Sevillanas

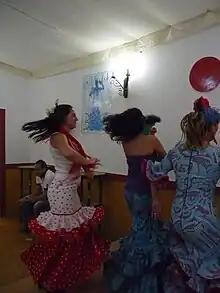
Turning during dancing

Sevillanas are danced by couples of all ages and sexes during celebrations ("fiestas" or "ferias"), often by whole families and towns. Sevillana choreography is characterized by stability and functionality, since it is a festival dance. This is why those intending to dance flamenco usually start by learning sevillanas; they are easier to master and there are more occasions for practice and training.